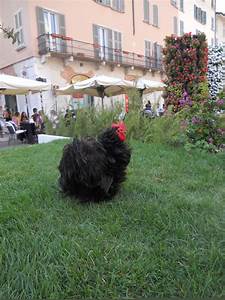
Label: chicken